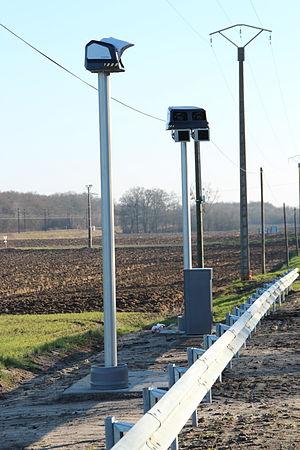
Radar sur la N20 au nord d'Orléans à l'entrée dans Chevilly dans le Loiret en France. This file was uploaded with Commonist.
La route nationale 20, ou RN 20, était une route nationale française reliant avant 1996 Paris à la frontière franco-espagnole d'un seul trait. Elle a été, sur une partie de son parcours, remplacée par l'autoroute A20 afin de permettre le désenclavement du Massif central. Elle était, avec la RN 7 et la RN 10, l'une des plus longues routes nationales de France.